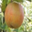
Label: pear